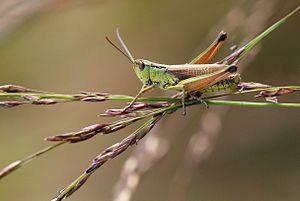
Chorthippus montanus, le criquet palustre, est une espèce de criquets de la famille des Acrididae.